Khartoum

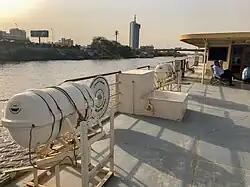
A boat on the Blue Nile before the Al Mansheiya Bridge.

Khartoum is the main location for most of Sudan's top educational bodies. There are four main levels of education: